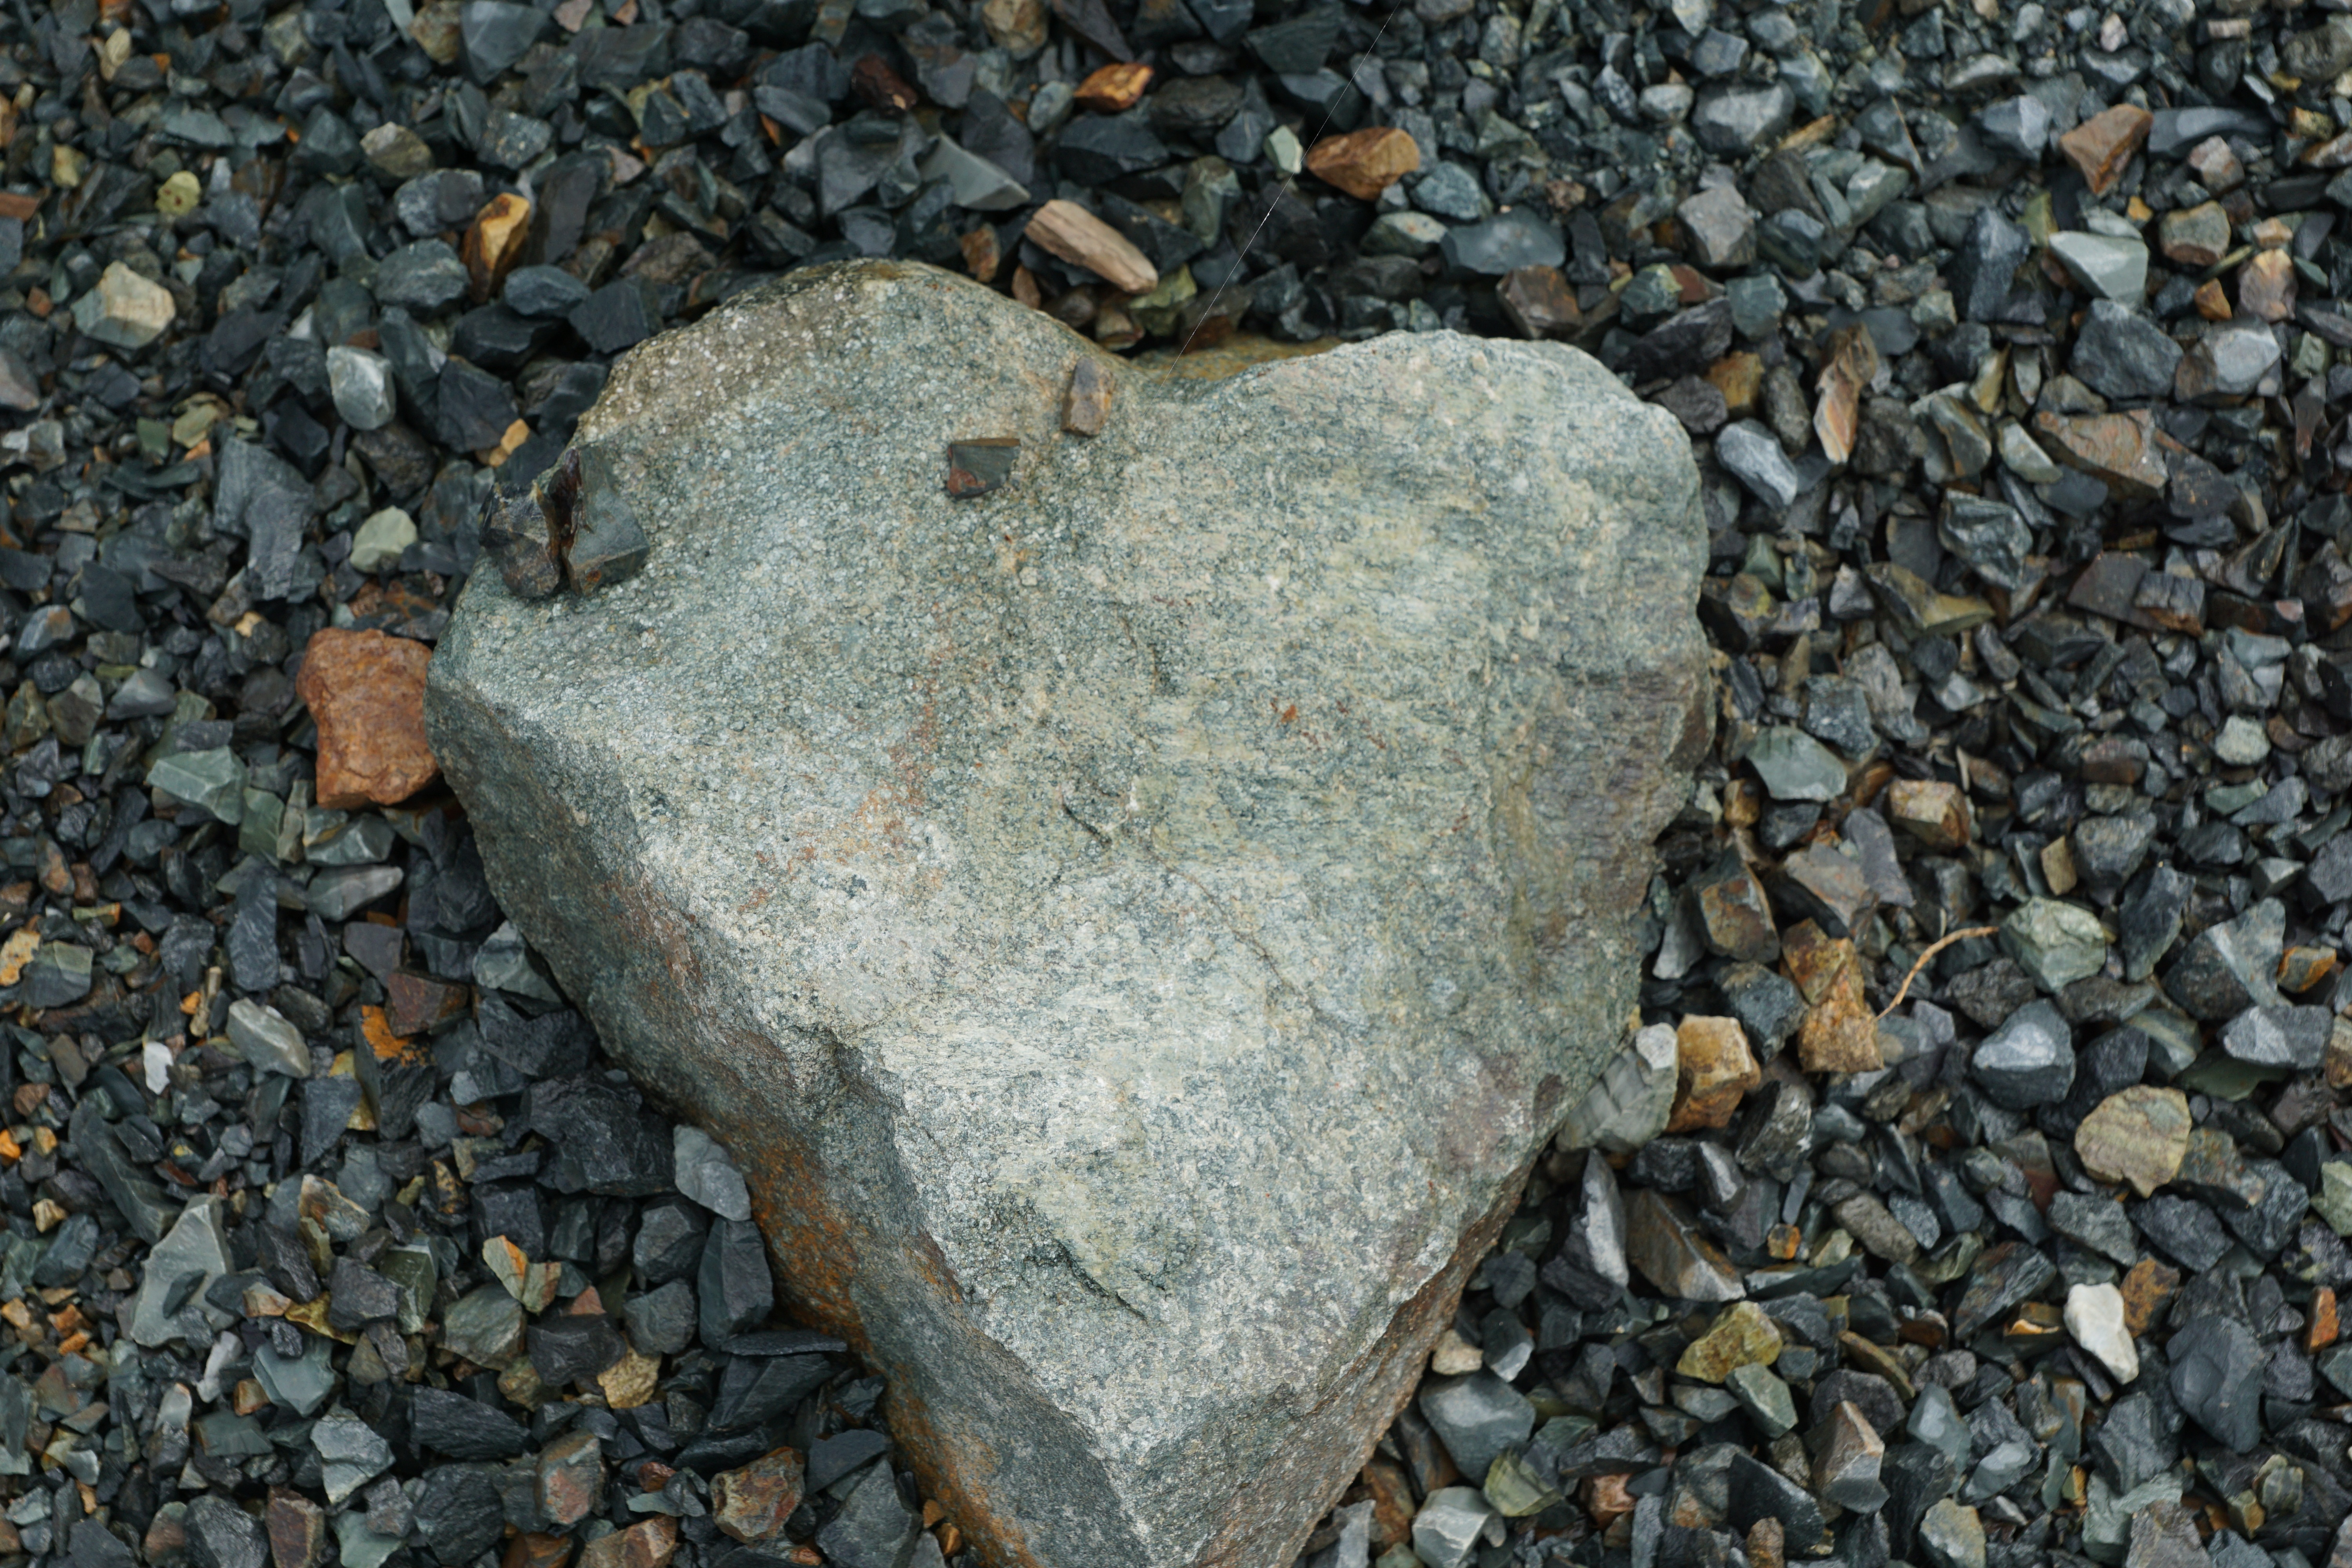
nature, rock, leaf, stone, love, heart, insect, soil, fauna, material, geology, gravel, boulder